Hunkemöller

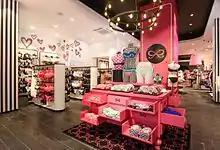
Hunkemöller store in Antwerpen (2017)

Hunkemöller is a Dutch fast fashion retailer selling affordable lingerie and related products.